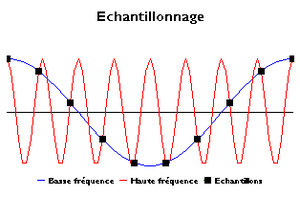
Exemple echantillonnage de deux signaux. Image personnelle (inspirée de en.wikipedia.org/wiki/Aliasing). Domaine public